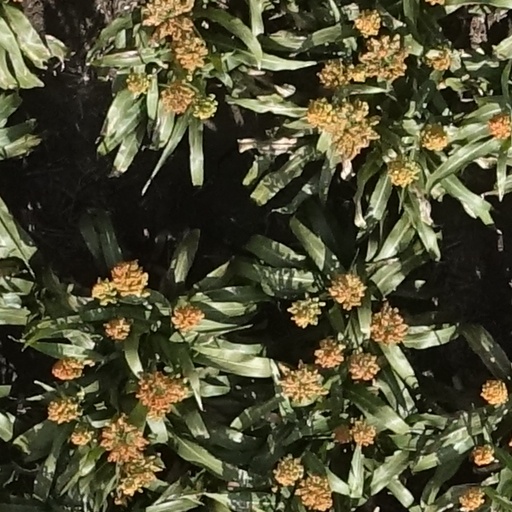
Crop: sorghum